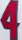
Number: 4